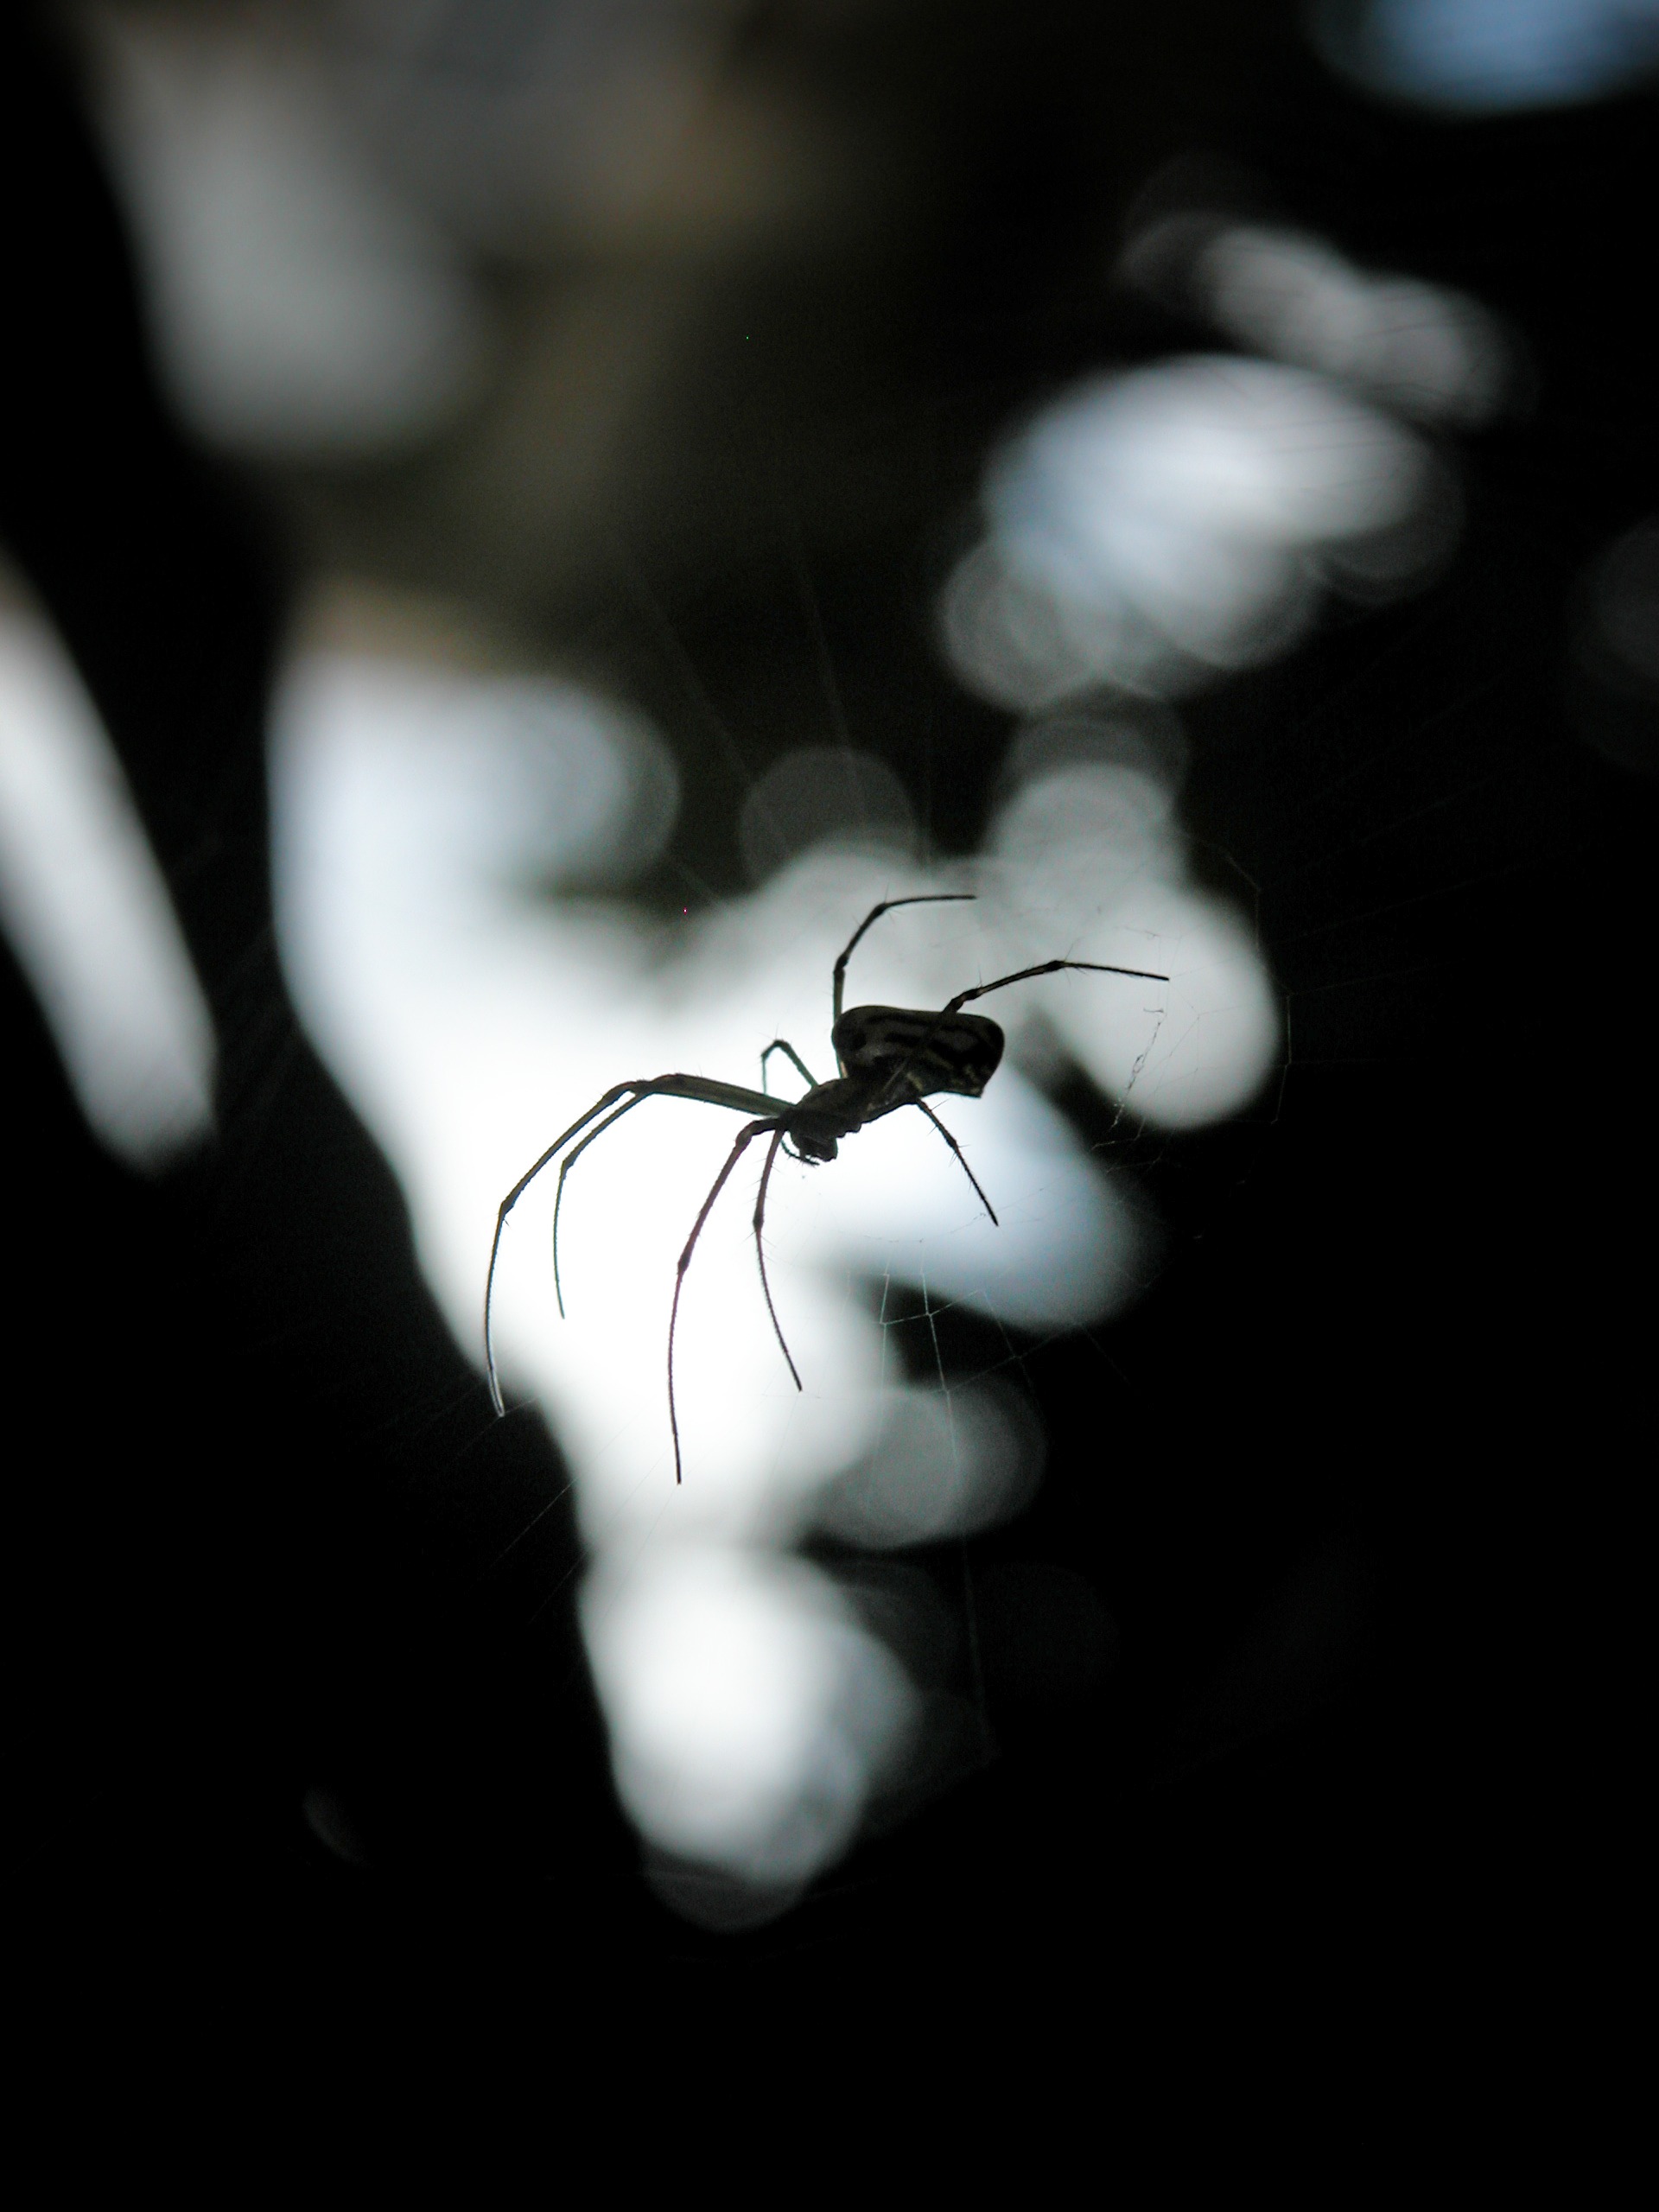
hand, light, black and white, white, photography, leaf, flower, web, insect, darkness, black, monochrome, invertebrate, close up, spider, arachnid, organ, macro photography, monochrome photography